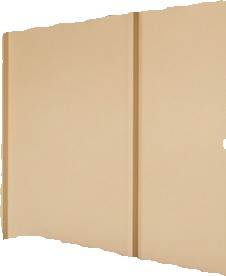
Surface category: wall